Peter Burge (cricketer)

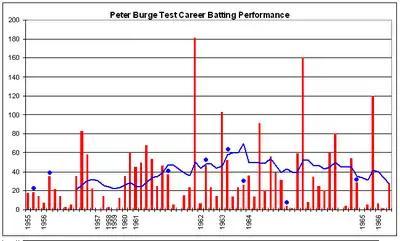
Burge's Test career batting performance

The 1961 Ashes tour to England was the first series in which Burge played in all five Tests. He rewarded the selectors by finishing second to Bill Lawry in the Test averages. In the county matches ahead of the Tests, Australia's preparation was interrupted by frequent rain, while some of Burge's innings were cut short when the tourists reached their victory target. These contributed to his first five innings being incomplete innings, one of which was a 101 against Lancashire. After a succession of low scores in the second half of May, Burge hit 158 against Sussex in the final county match before the Tests.